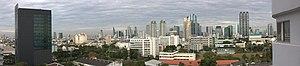
Vue panoramique du district de Sathorn.
Sathon ou Sathorn, est un quartier du centre de Bangkok, à l'est de la Chao Phraya. Il est essentiellement connu comme le quartier des affaires, avec ses gratte-ciels et ses sièges de sociétés.